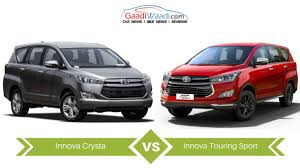
Label: noambulance